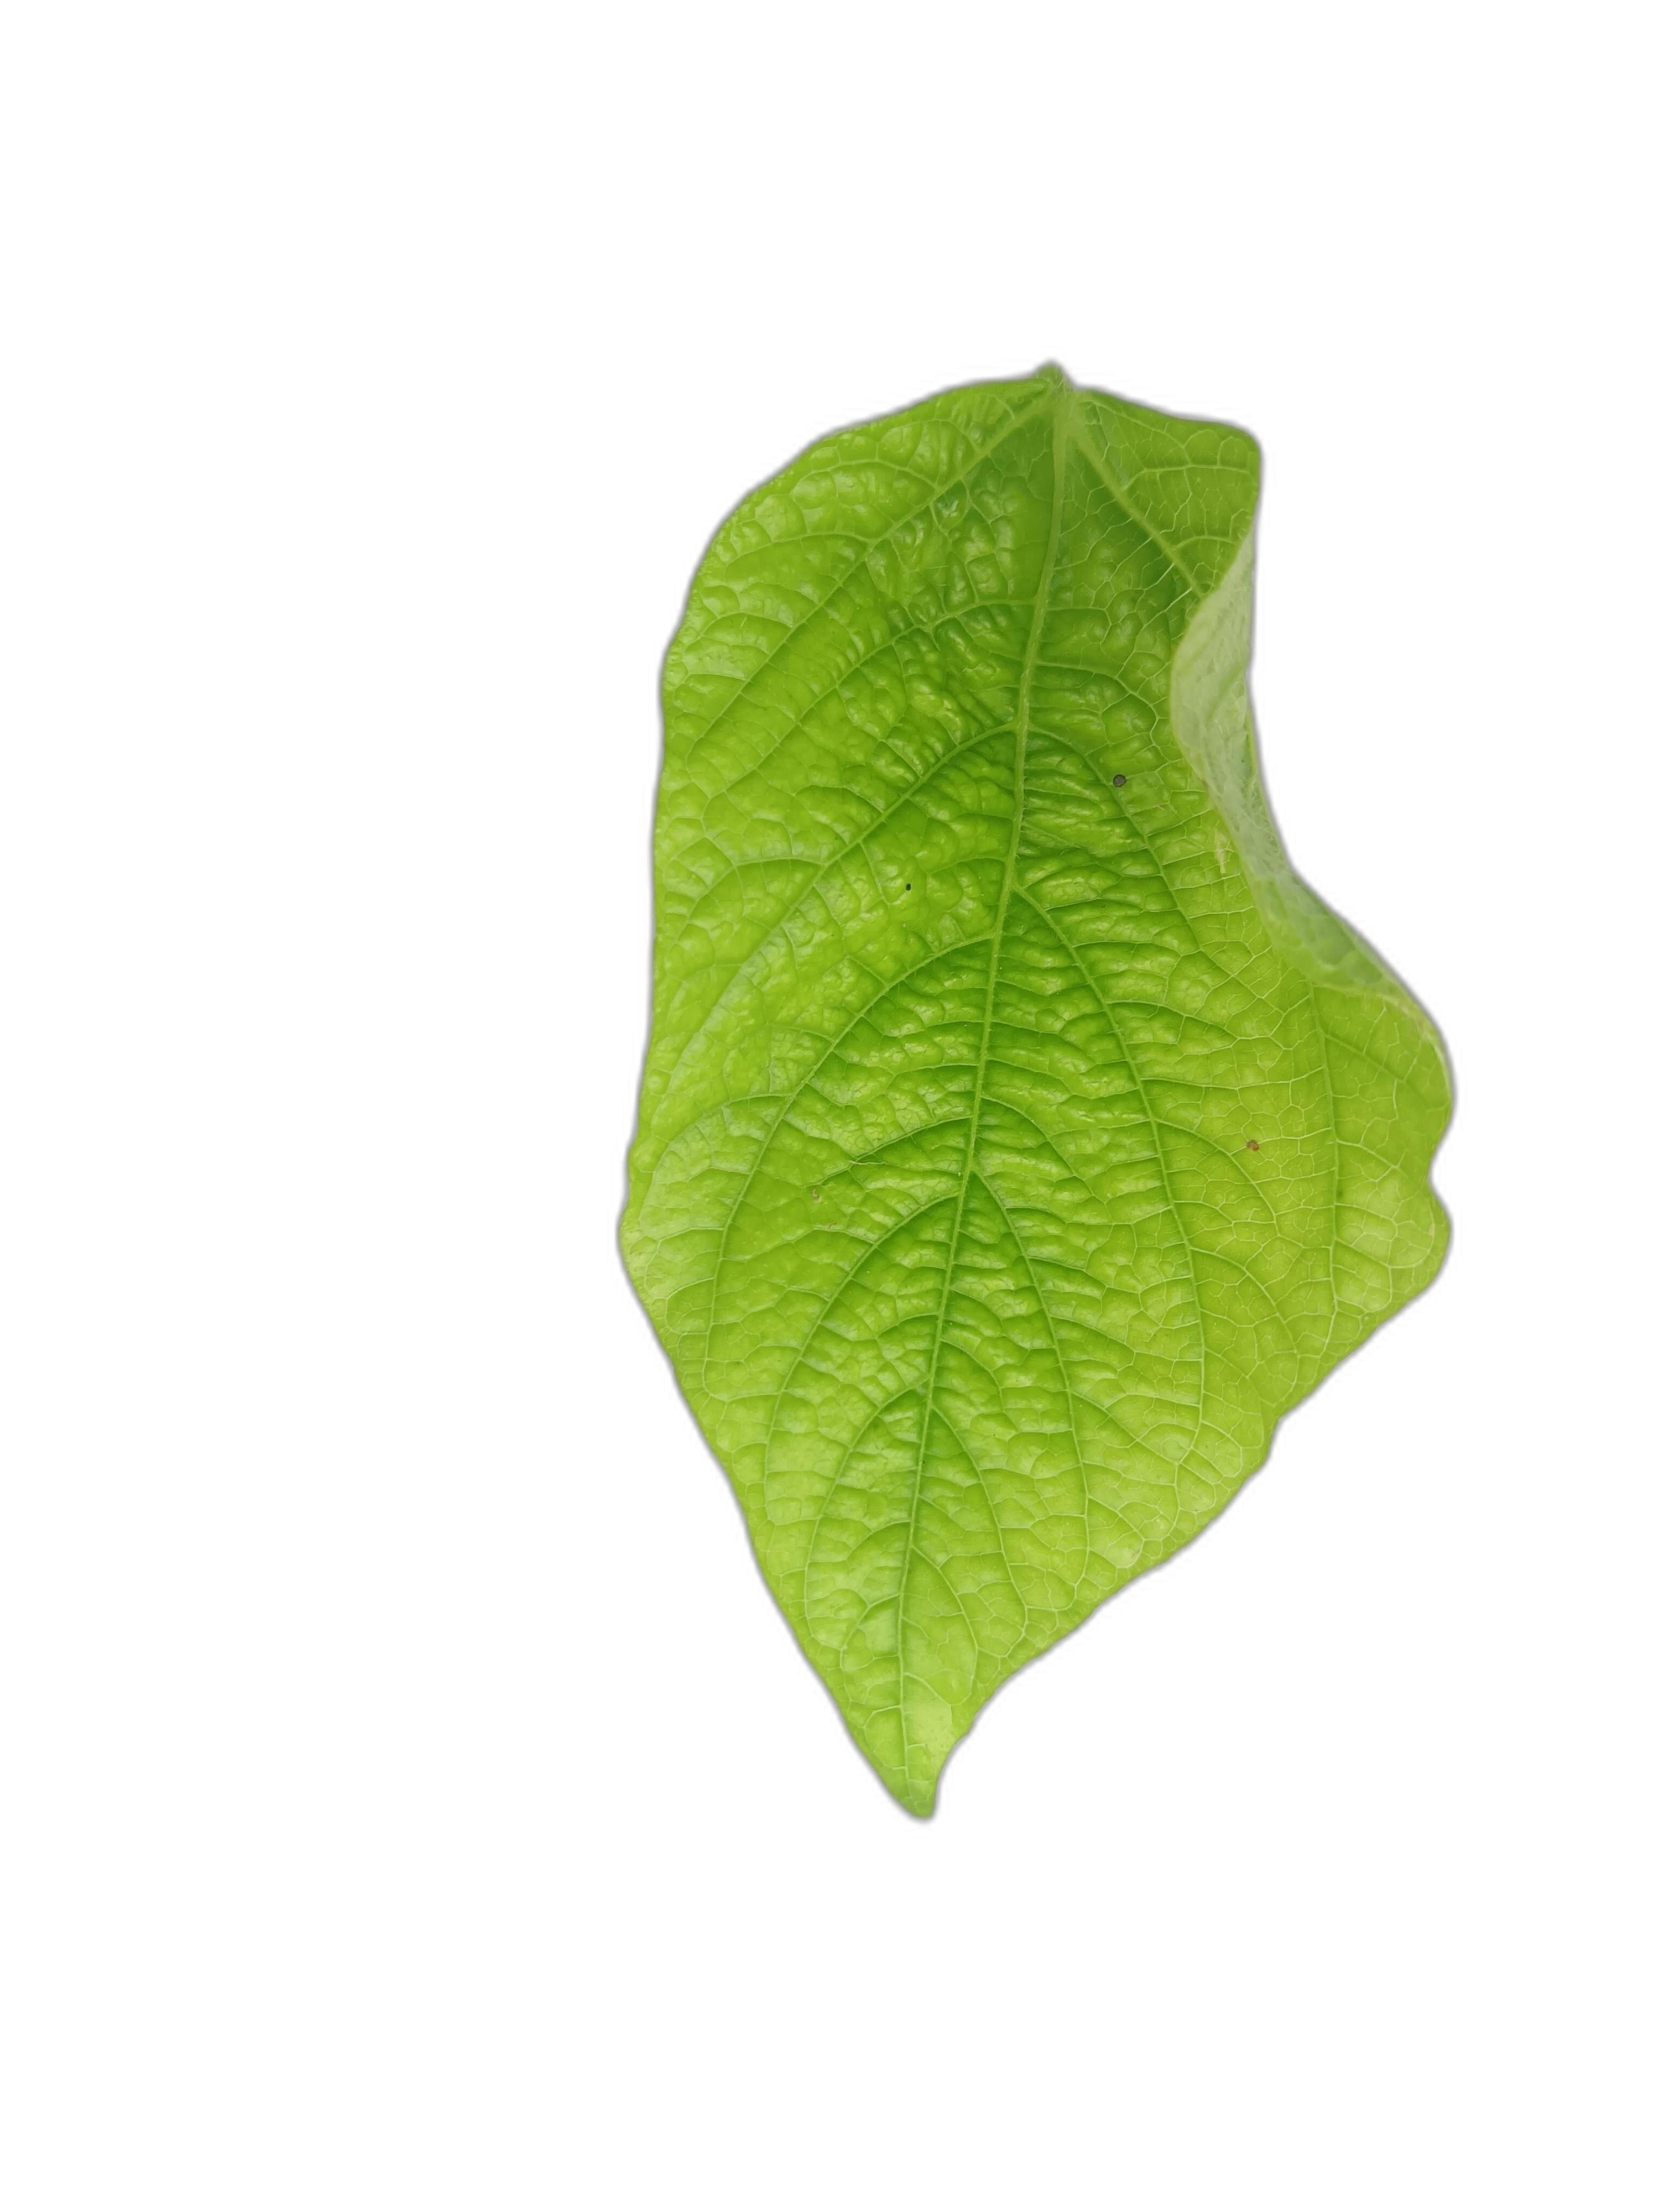
Label: Leaf Crinkle